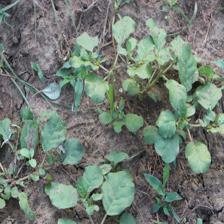
Label: BroadLeafWeed